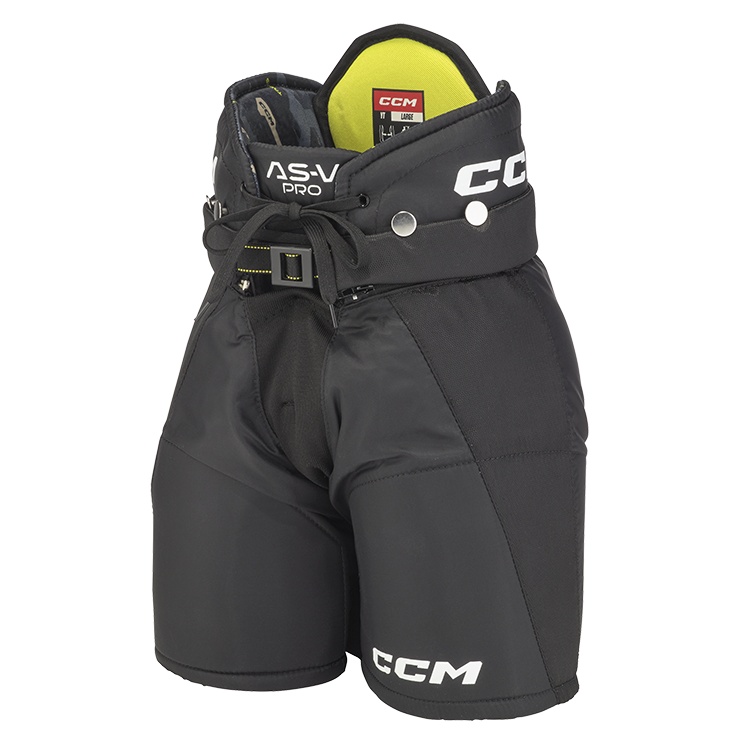
CCM Tacks AS-V Pro Pants- Youth
Brand: CCM
Classic fit construction engineered to offer targeted protection for youth level of play Easy to put on interior stretch belt offers a snug fit that will stay comfortably in place during play and a 1" length extension Floating spine protector with D30 smart material in tailbone pad
Category: Sporting Goods > Athletics > Figure Skating & Hockey > Hockey Protective Gear > Hockey Pants